Jakob Joseph Matthys

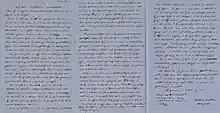
Matthys' last letter to Friedrich Staub, written in Nidwalden German, dated 4 January 1866 (Archive of the "Schweizerischen Idiotikons")

Staub sent him fifty francs and a bottle of wine - the amount of money corresponded to a chaplain's salary for 25 regular or 50 sick days. Later Staub also invited him to his home in Zurich, but the visit did not materialize. But even as a bedridden patient in the Stans cantonal hospital, Matthys discussed dialectological questions with his Zurich colleague, and Staub sent him another twenty francs on New Year's Day 1866 - which financed the same number of days in the hospital. In the last letter, which he wrote on 4 January 1866, Matthys describes his course of illness in Nidwalden German, but also muses about the dialects:«Si sind glaib i Úrschele g’sÿ; da hénd Si i-m Tÿtsche der ÿtaliäner Akhzänt g’hérd, der nid wôl uifz’zeichne-n ist, wil-me-ne schier z’wilkhÿrli bruichd. I-m Wallis hénd-Si ds griechischschi ῥ g’wiss g’nueg g’hérd; me gurgeled-s dâ bi-de meiste Wértere dri ine.» „Sie waren, glaube ich, im Urserental; da haben Sie im Deutschen den italienischen Akzent gehört, den man nicht gut aufzeichnen kann, weil man ihn beinahe zu beliebig braucht. Im Wallis haben Sie das griechische ῥ sicher im Überfluss gehört; man gurgelt es da in den meisten Wörtern.“Friedrich Staub was able to give Matthys the recognition that Matthys had missed so much during his life, and without this encouragement the dictionary and the grammar would not have come into being. Staub was aware of what he had in Matthys and was able to raise his battered self-confidence. To stimulate his cooperation, he lent him Franz Joseph Stalder's "Idiotikon" (a dictionary from 1806/1812) and its Dialektologie (a grammar published in 1819) as well as Titus Tobler's "Appenzellische Sprachschatz" (1837). In the 1868 account of the "Schweizerischen Idiotikons", he paid detailed tribute to Matthys the man and the lexicologist:"One must have read this exemplary work with one's own eyes to get an idea of the mobility and richness of the dialects, but also to convince oneself immediately by the author's keen senses, which do not miss even the smallest detail over which we ordinary people trample thoughtlessly, that we have a born grammarian before us. [...] The grammatical tik was in every fiber of the man. [...] The work has also turned out grand enough in plan and execution [he had wanted to add the Engelberg and Obwaldner dialects to it]; it aims at nothing less than the representation of the Nidwaldner dialect in the totality of its current existence and is therefore not limited to the specialties and curiosities of the same.Supported by the "Idiotikon" editor of the time, Rudolf Trüb, Matthys' biographer Iso Baumer subjected the dictionary and the grammar to a closer examination. Despite certain limitations - Matthys was enormously pedantic as far as prefixes and suffixes were concerned, and subsequently also listed words (derivations and compounds) that were simply constructed - he found that the dictionary "accommodated a vast amount of the most valuable information". This was not a bare list of words: On the one hand, Matthys listed the various nuances of meaning with great flair and precision, and on the other, he placed them in a larger semantic, factual, and grammatical context by means of comments; indeed, even phonetic and sociological remarks are not lacking.